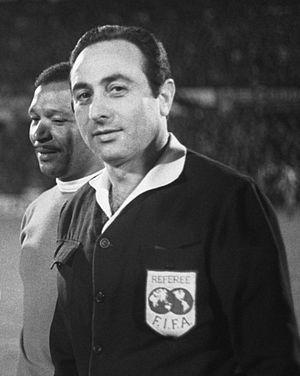
Antonio Sbardella était un arbitre italien de football.